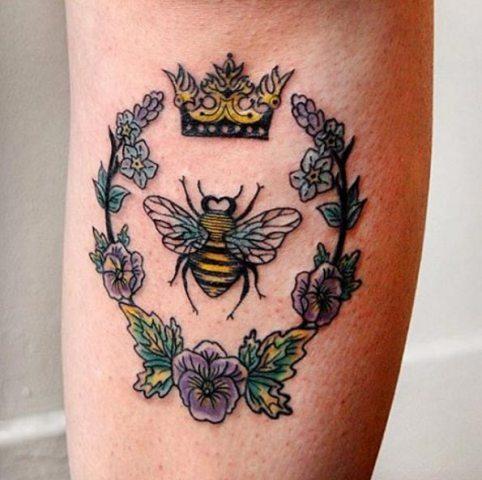
bee with crown and flowers tattoo on the leg